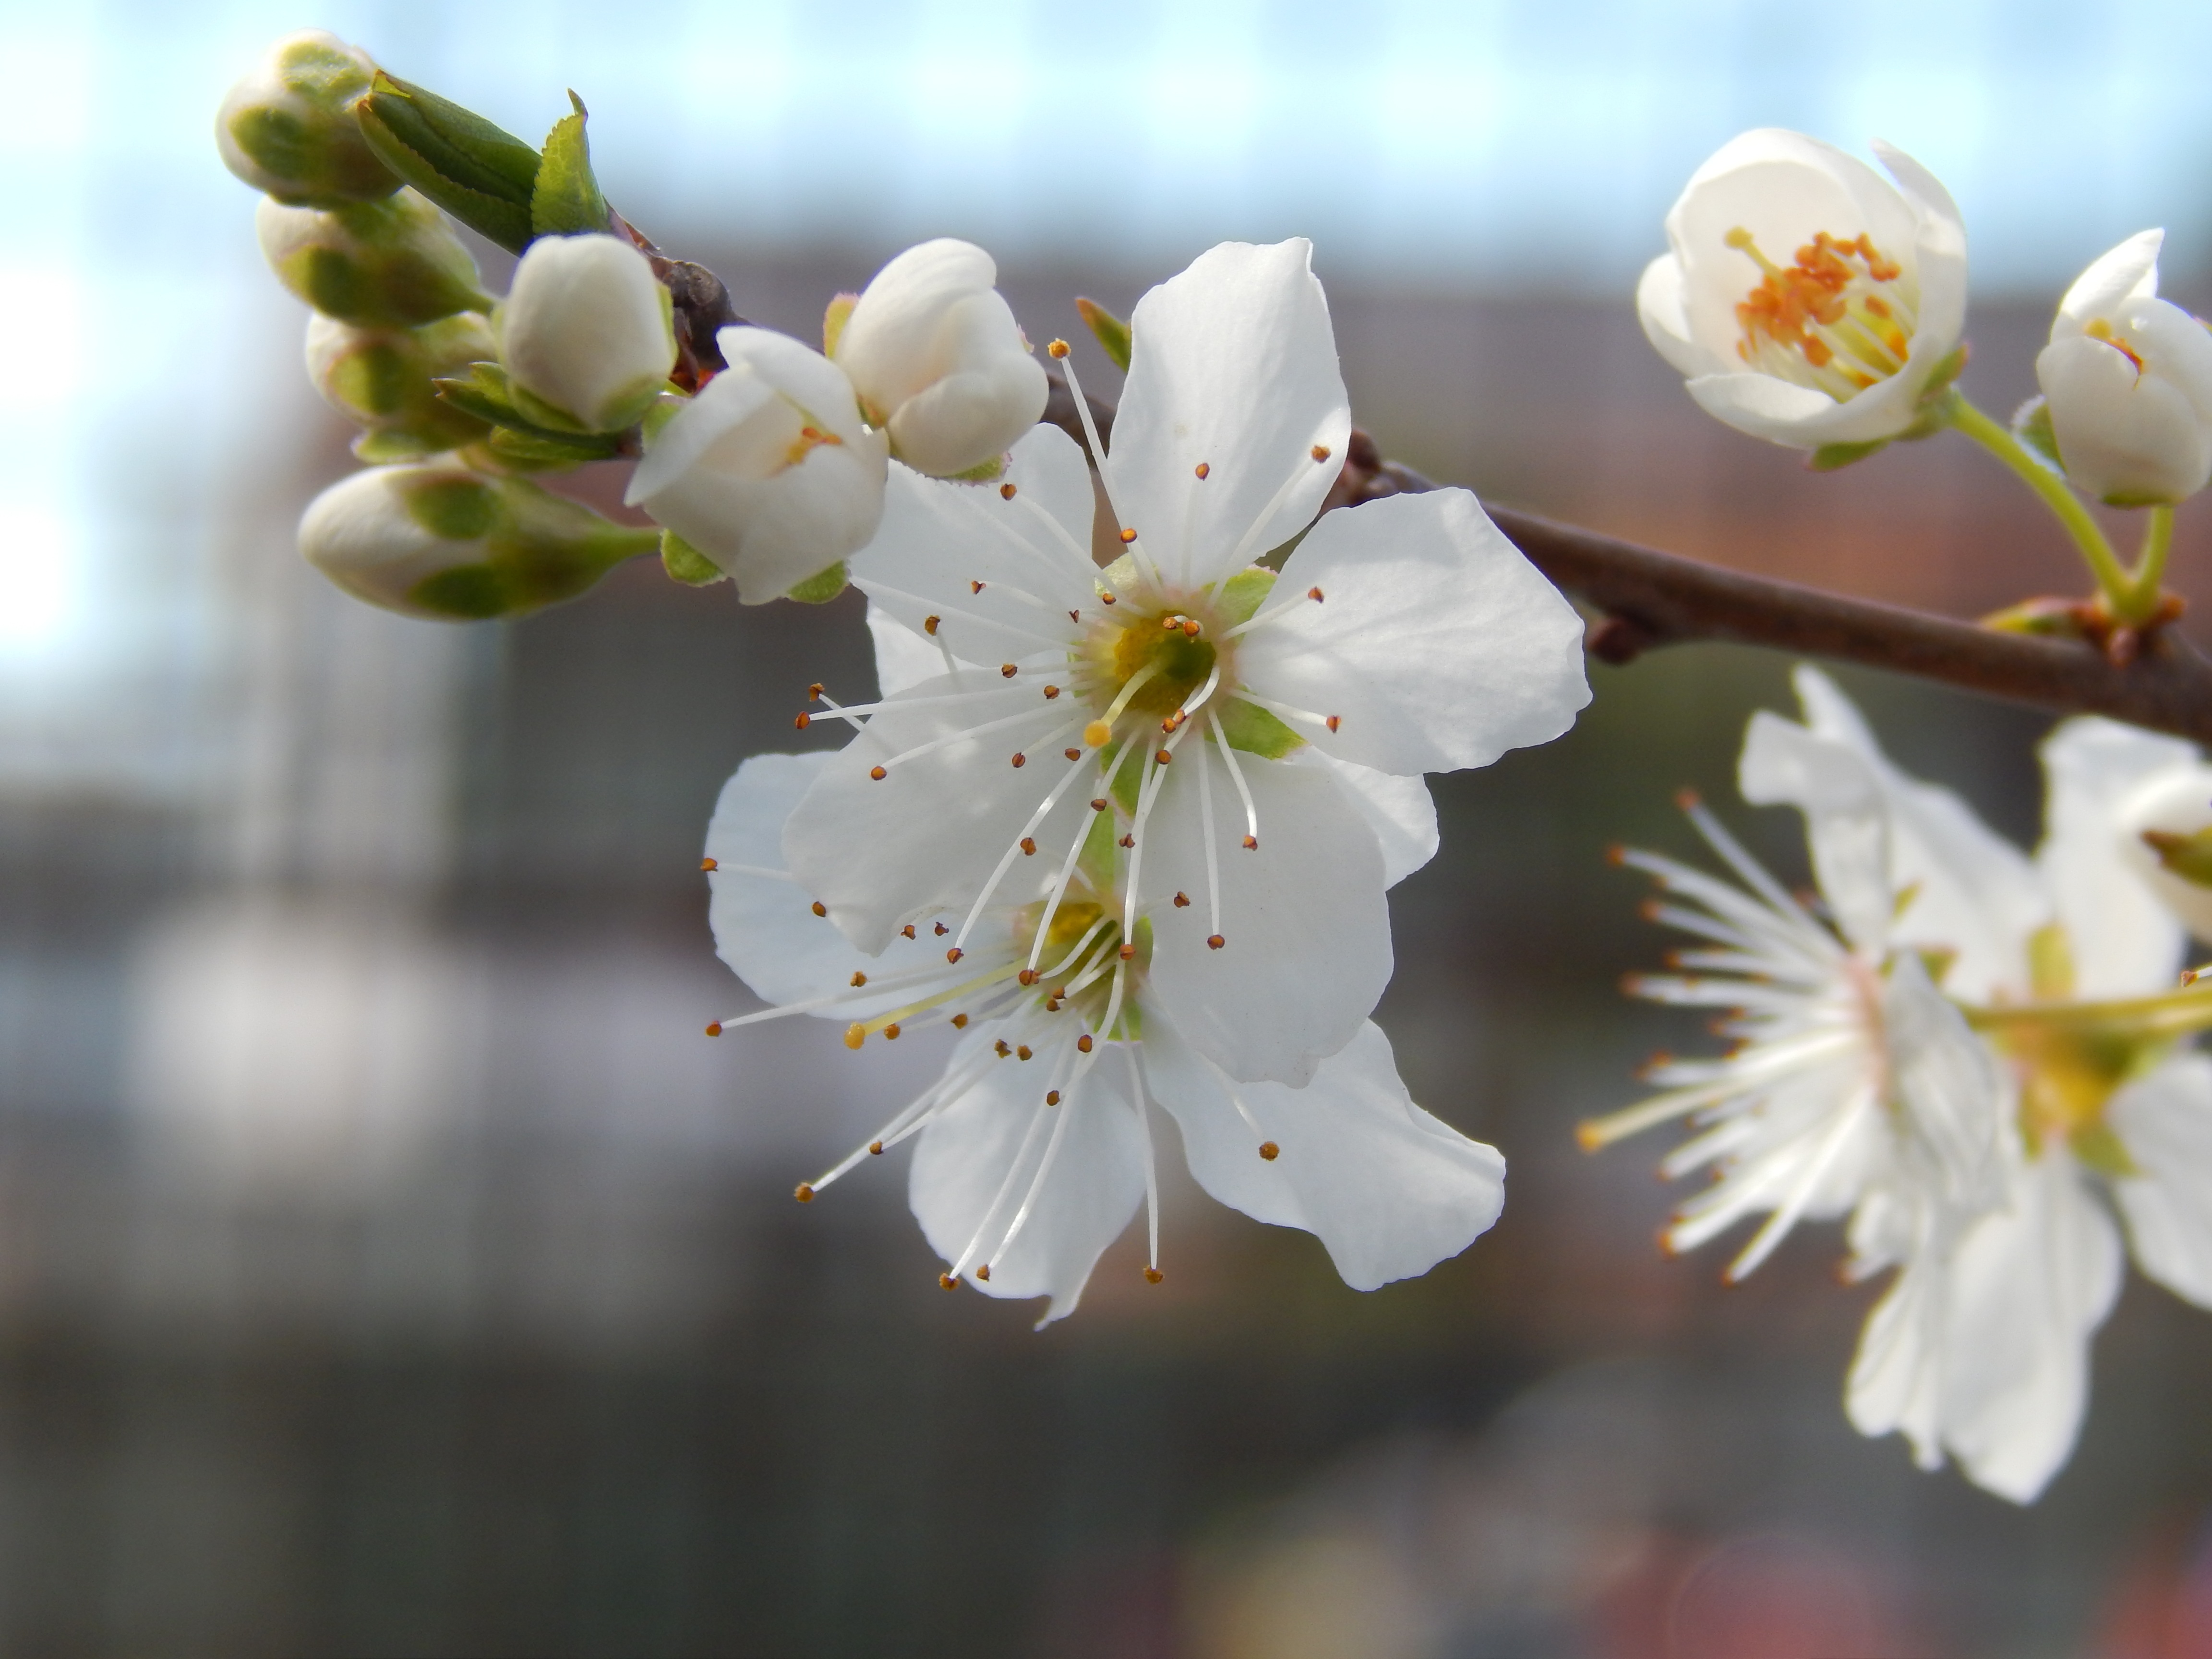
nature, branch, blossom, plant, fruit, flower, petal, food, spring, produce, botany, flora, cherry blossom, close up, shrub, macro photography, flowering plant, rose family, land plant, plum flowers